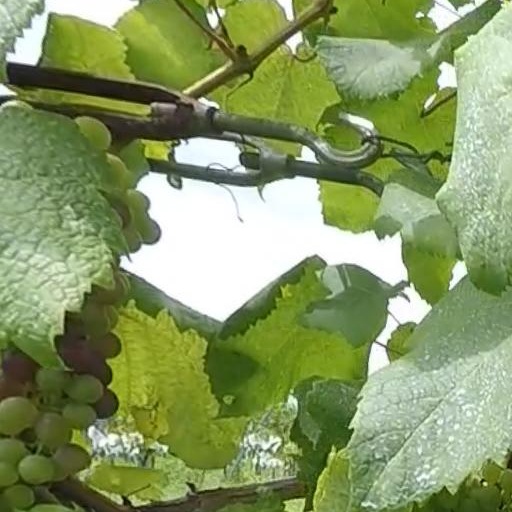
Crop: grape